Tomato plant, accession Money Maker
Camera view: tilt-top (135 deg); turntable rotation: 120 degrees
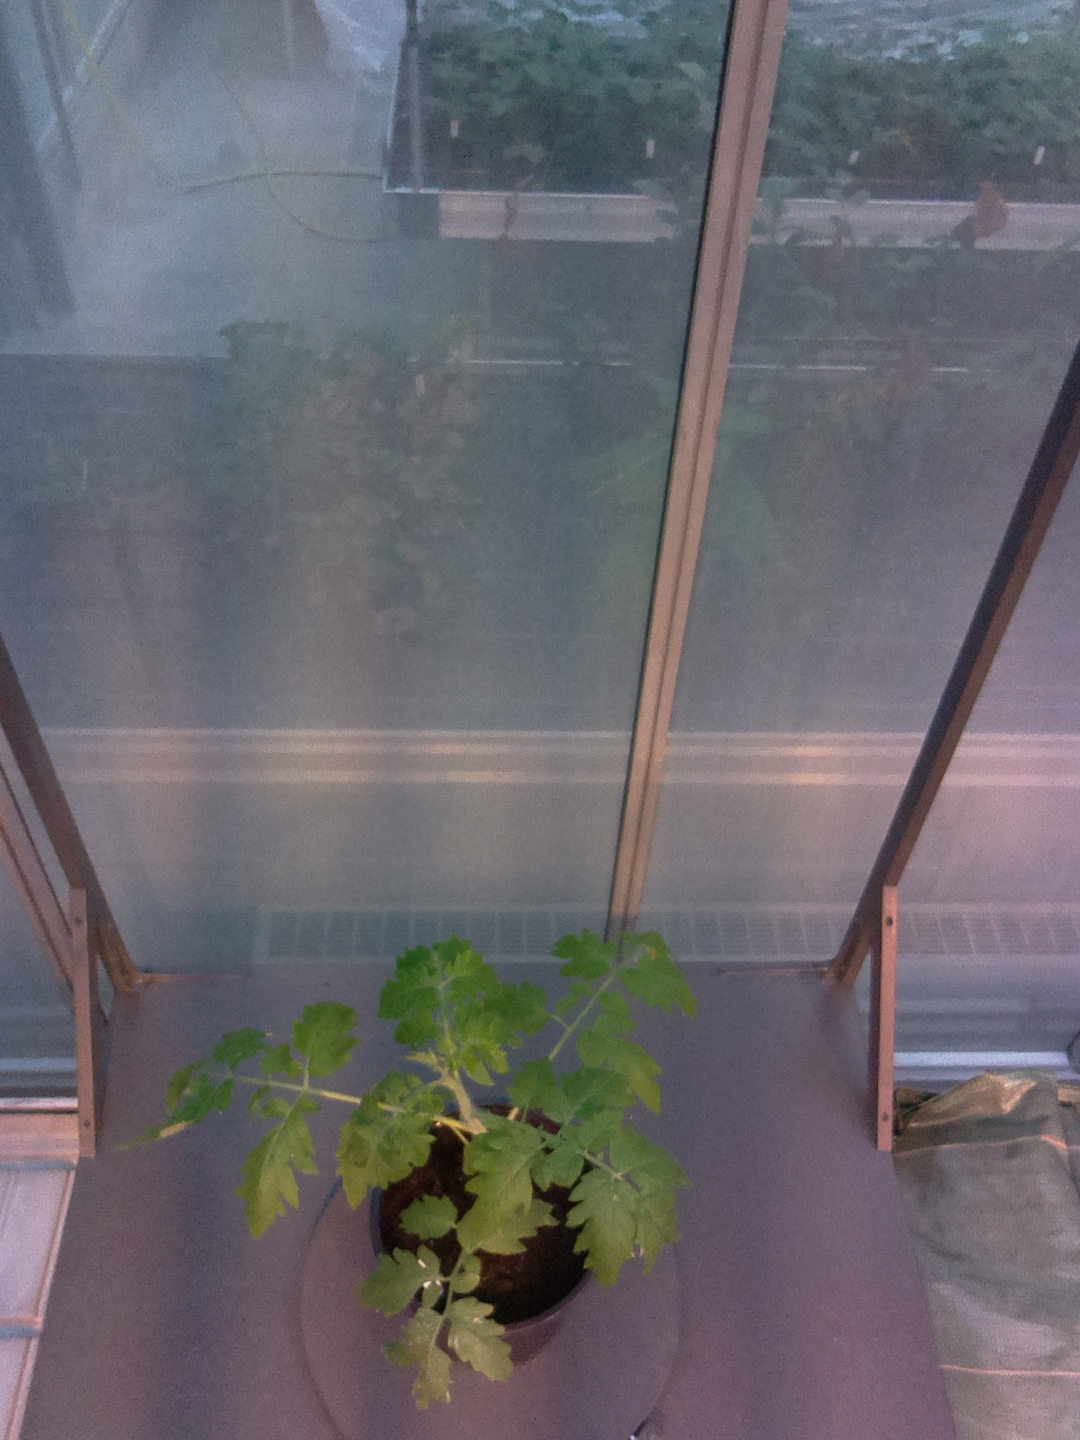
BBCH growth stage 14: 8 of true leaves visible